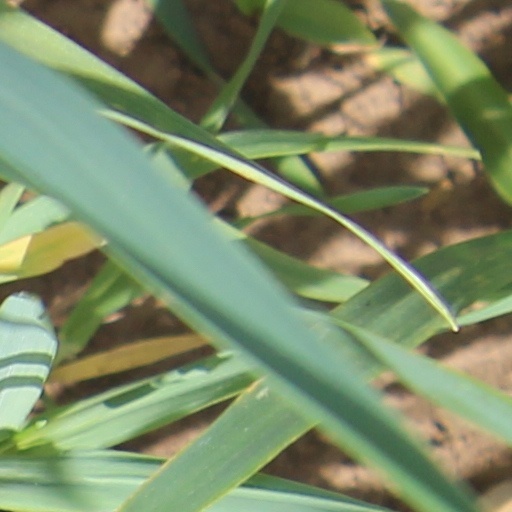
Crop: wheat